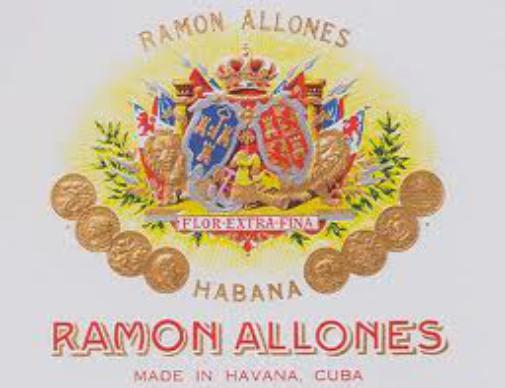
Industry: Necessities